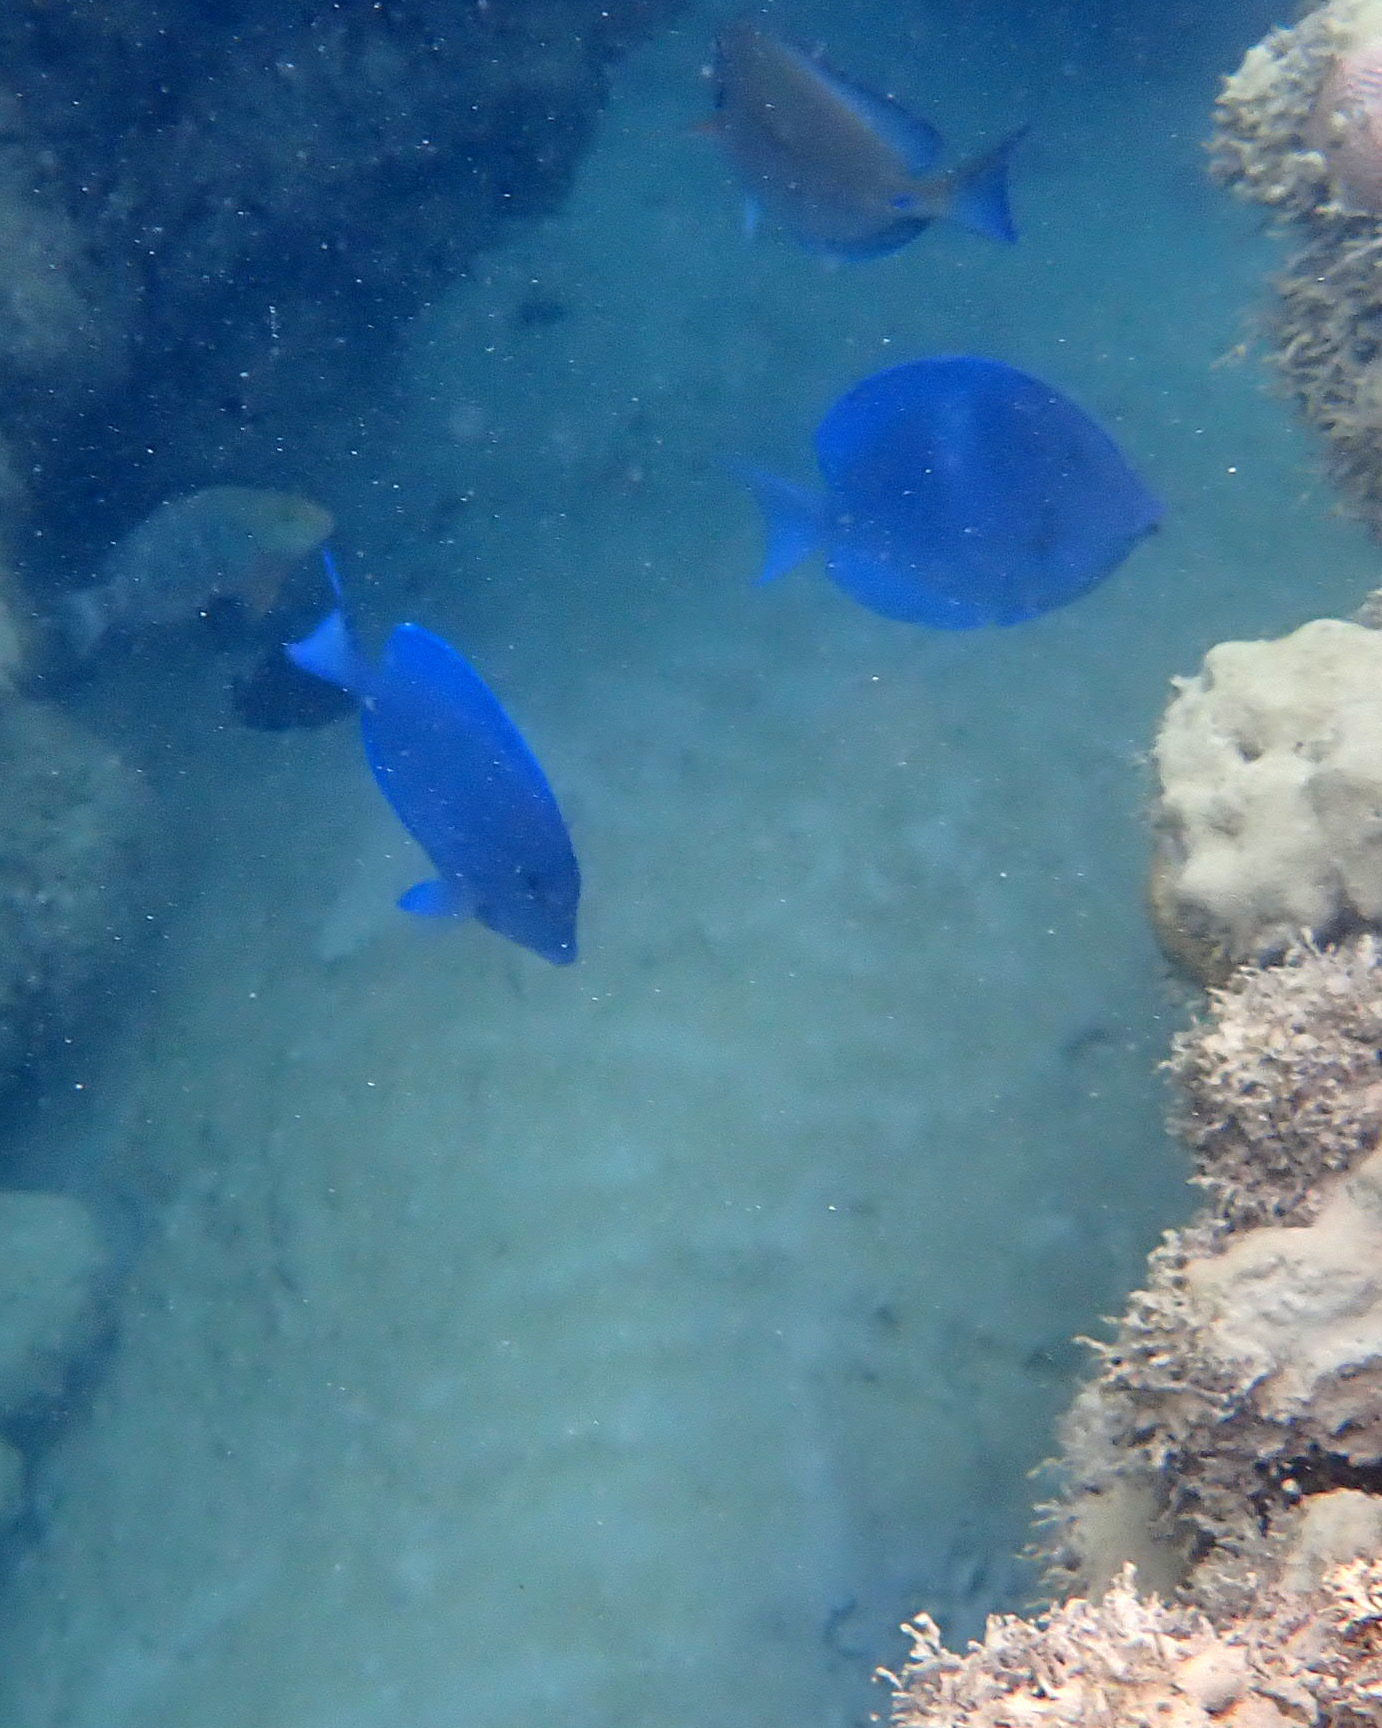
Acanthurus coeruleus (Atlantic Blue Tang)